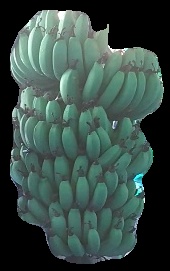
Variety: pachbale
Grade: grade1